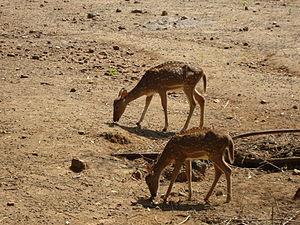
Le Cerf axis ou Chital est un cervidé présent naturellement dans les régions boisées de l'Inde, Sri Lanka, Bangladesh et du Népal. On le retrouve dans toutes les réserves de l'Inde et a été introduit en Europe centrale, Ex-Yougoslavie, Australie, Brésil, Argentine, Uruguay, Texas et Hawaï. Le nom chital vient de l'hindi cītal, issu du sanskrit citrala voulant dire « avec des taches ».